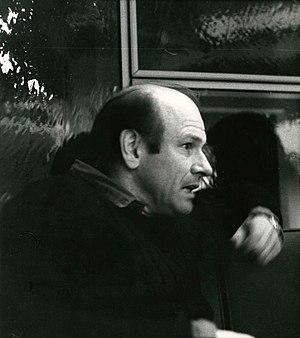
Klaus Löwitsch est un acteur allemand, né le 8 avril 1936 à Berlin et mort le 3 décembre 2002 à Munich.